Anthony Ashley-Cooper, 10th Earl of Shaftesbury

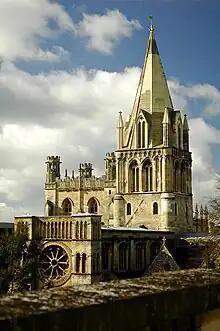
Christ Church at the University of Oxford

Ashley-Cooper's mother was the French-born Françoise Soulier, daughter of Georges Soulier of Caudebec-en-Caux, France. Major Lord Ashley and Françoise remained married until his death in 1947. Anthony's younger sister was Lady Frances Mary Elizabeth Ashley-Cooper (born 9 April 1940).